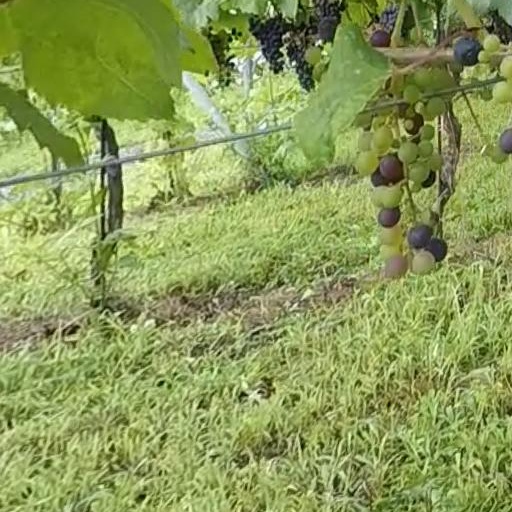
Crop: grape